Kokumin-fuku

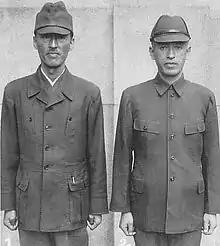

The was the European-style men's civil uniform introduced in Japan in 1940 during World War II. A similar-looking uniform was earlier introduced in Manchuria and was known as or .